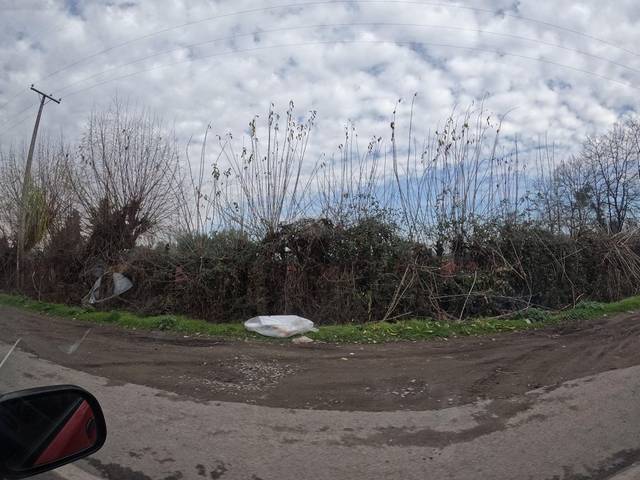
Region: Chile
Coordinates: -35.859, -71.575